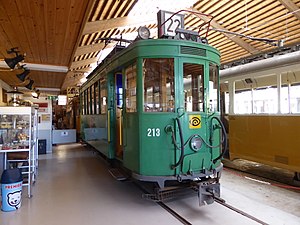
Sporvejsmuseet Skjoldenæsholms historie / 1978-1990: Indvielse og udbygning / Indvielsen og den første tid
BVB 213 fra Basel blev anskaffet som ekstravogn i 1979.
Sporvejsmuseet Skjoldenæsholms historie går fra stiftelsen af foreningen Sporvejshistorisk Selskab 8. februar 1965 over indvielsen af museet 26. maj 1978 og frem til i dag. Sporvejshistorisk Selskab blev stiftet på et tidspunkt, hvor sporvognene i København var ved at blive erstattet af busser. Man besluttede derfor at bevare nogle af de gamle sporvogne, mens tid var. Efterfølgende kom der også sporvogne fra Odense og Aarhus til samt busser og trolleybusser. Imens ledtes efter et sted til en museumssporvej, hvilket lykkedes da man fik kontakt med godset Skjoldenæsholm på Midtsjælland i 1972. Her blev der til at begynde med anlagt en remise og en metersporet strækning til sporvogne fra Aarhus.